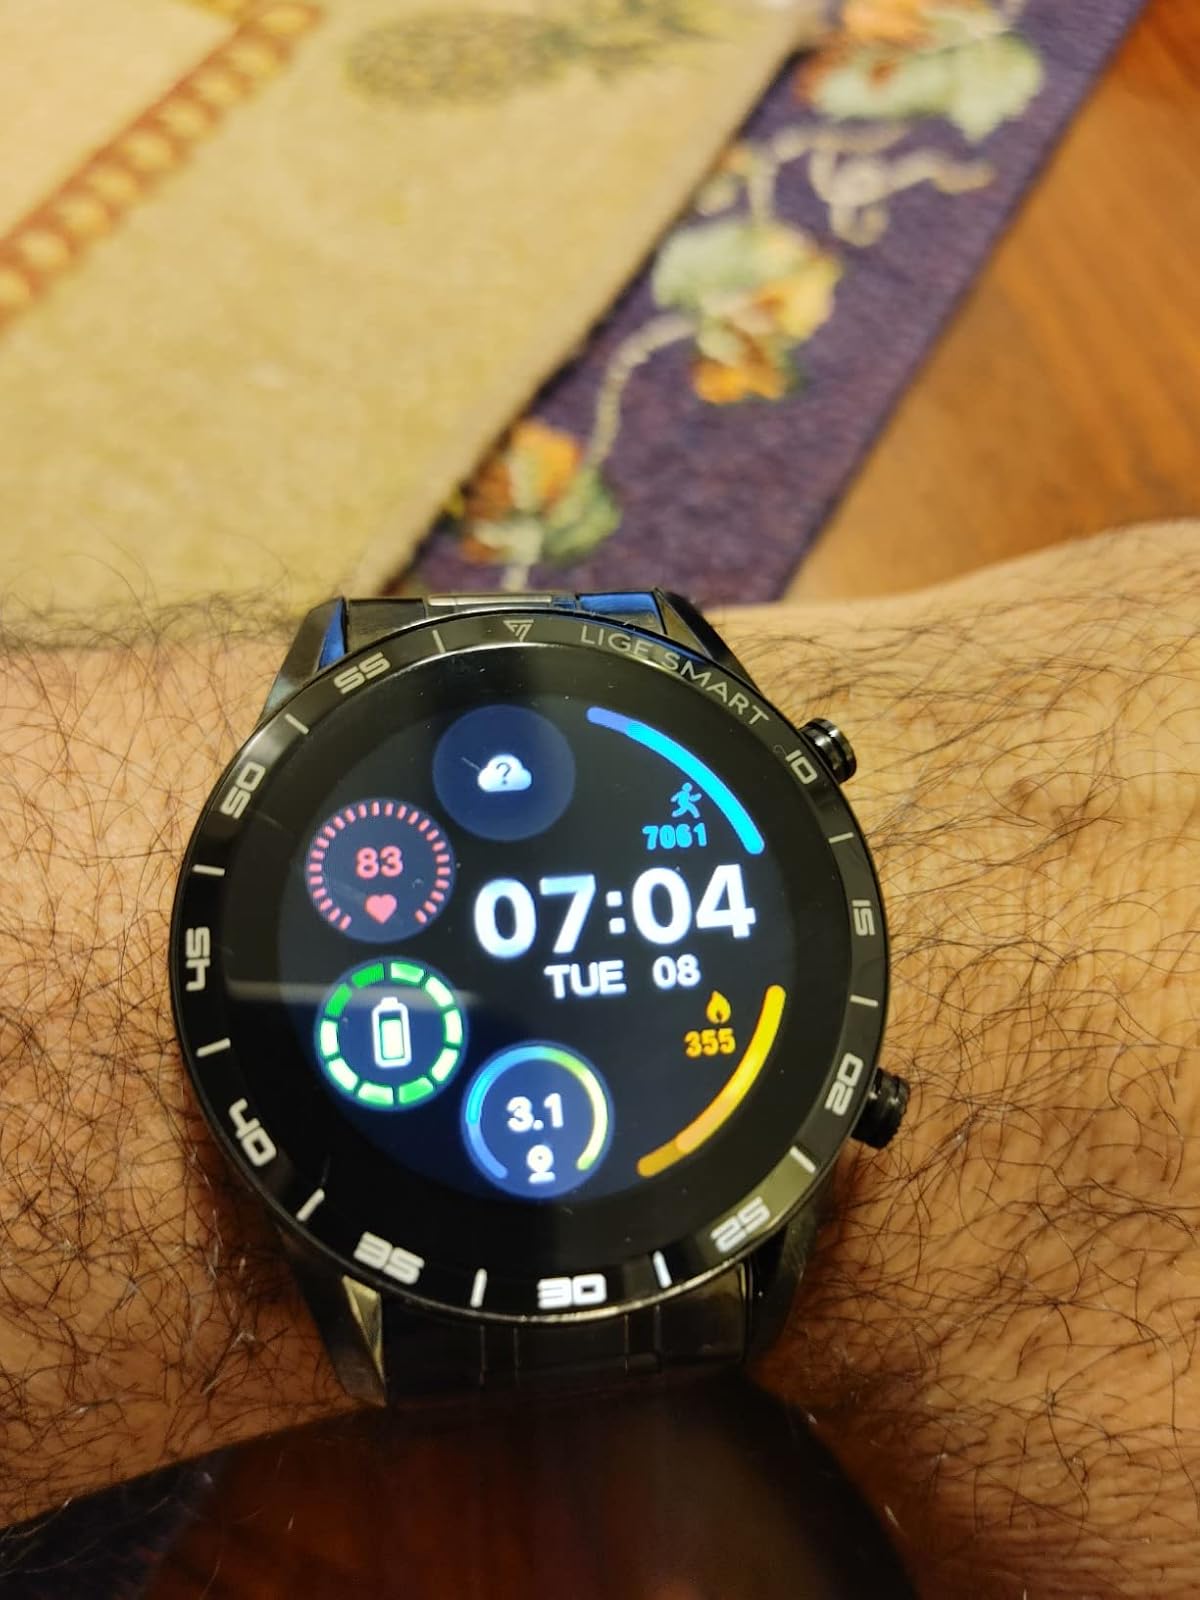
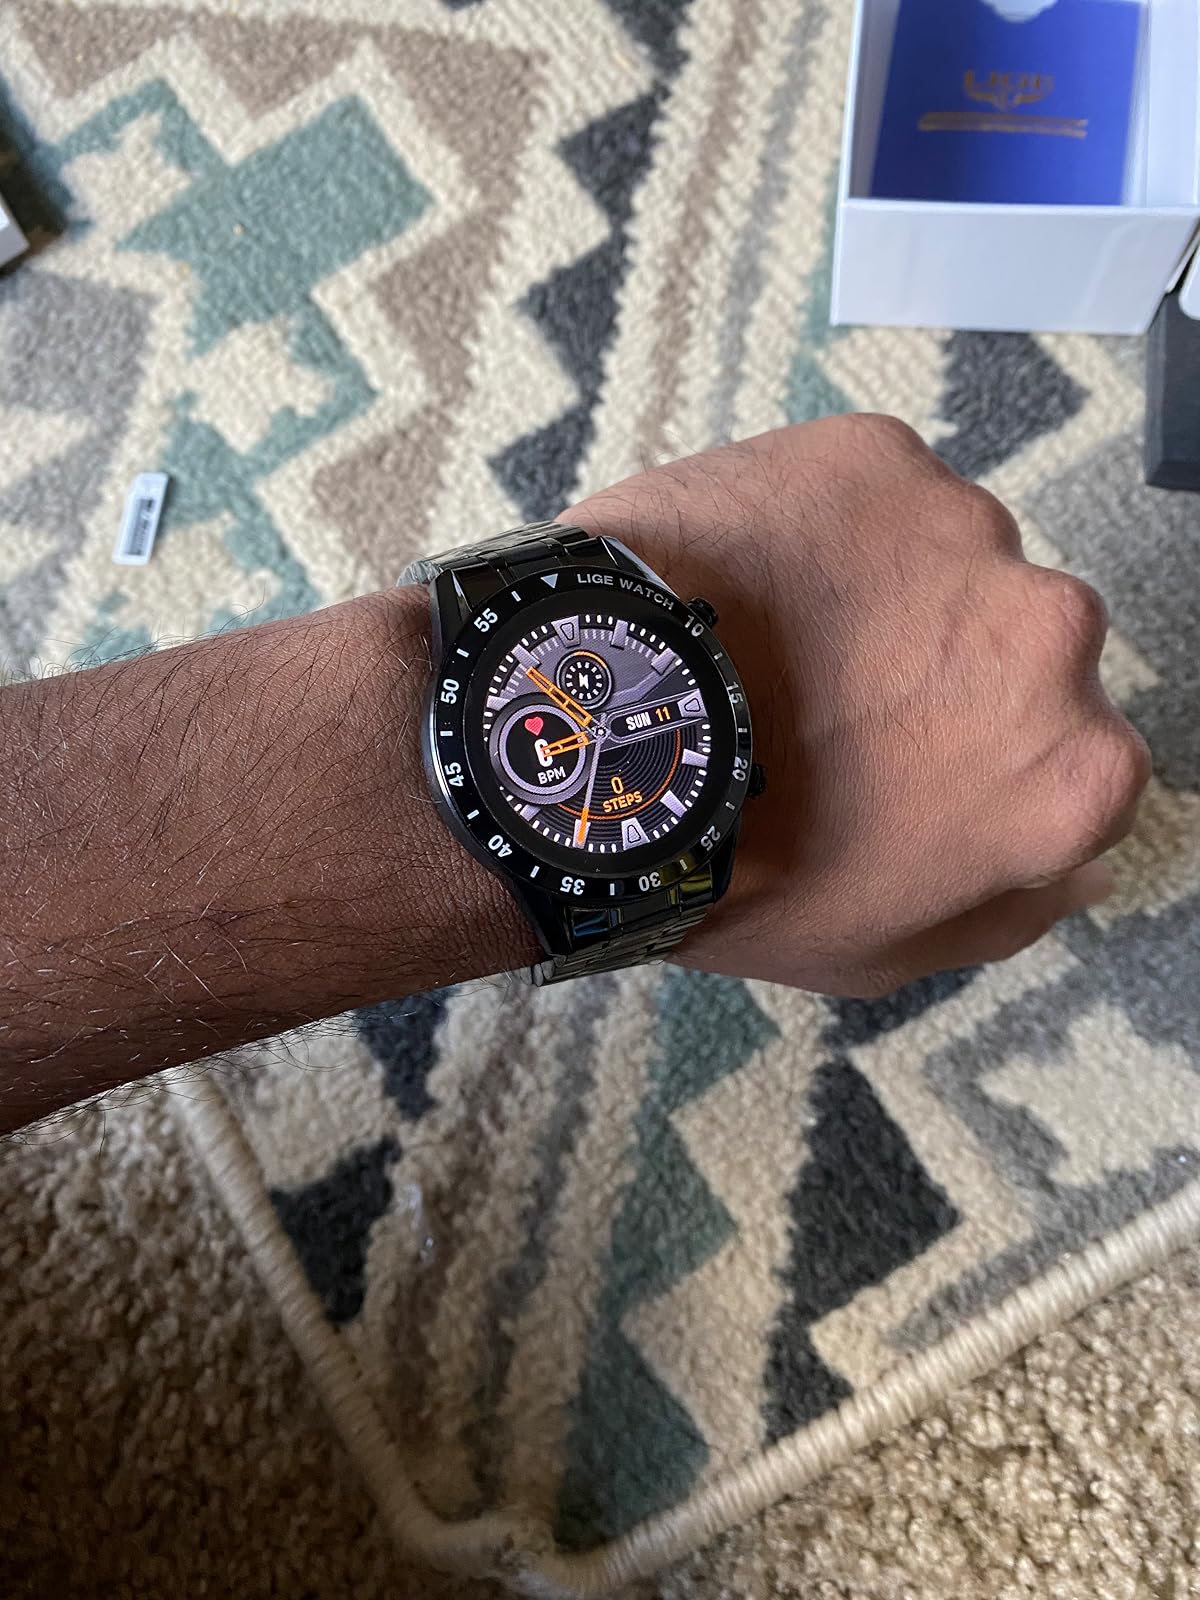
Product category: smartwatch
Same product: yes